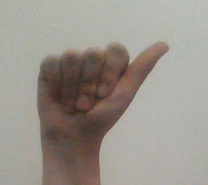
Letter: dhad